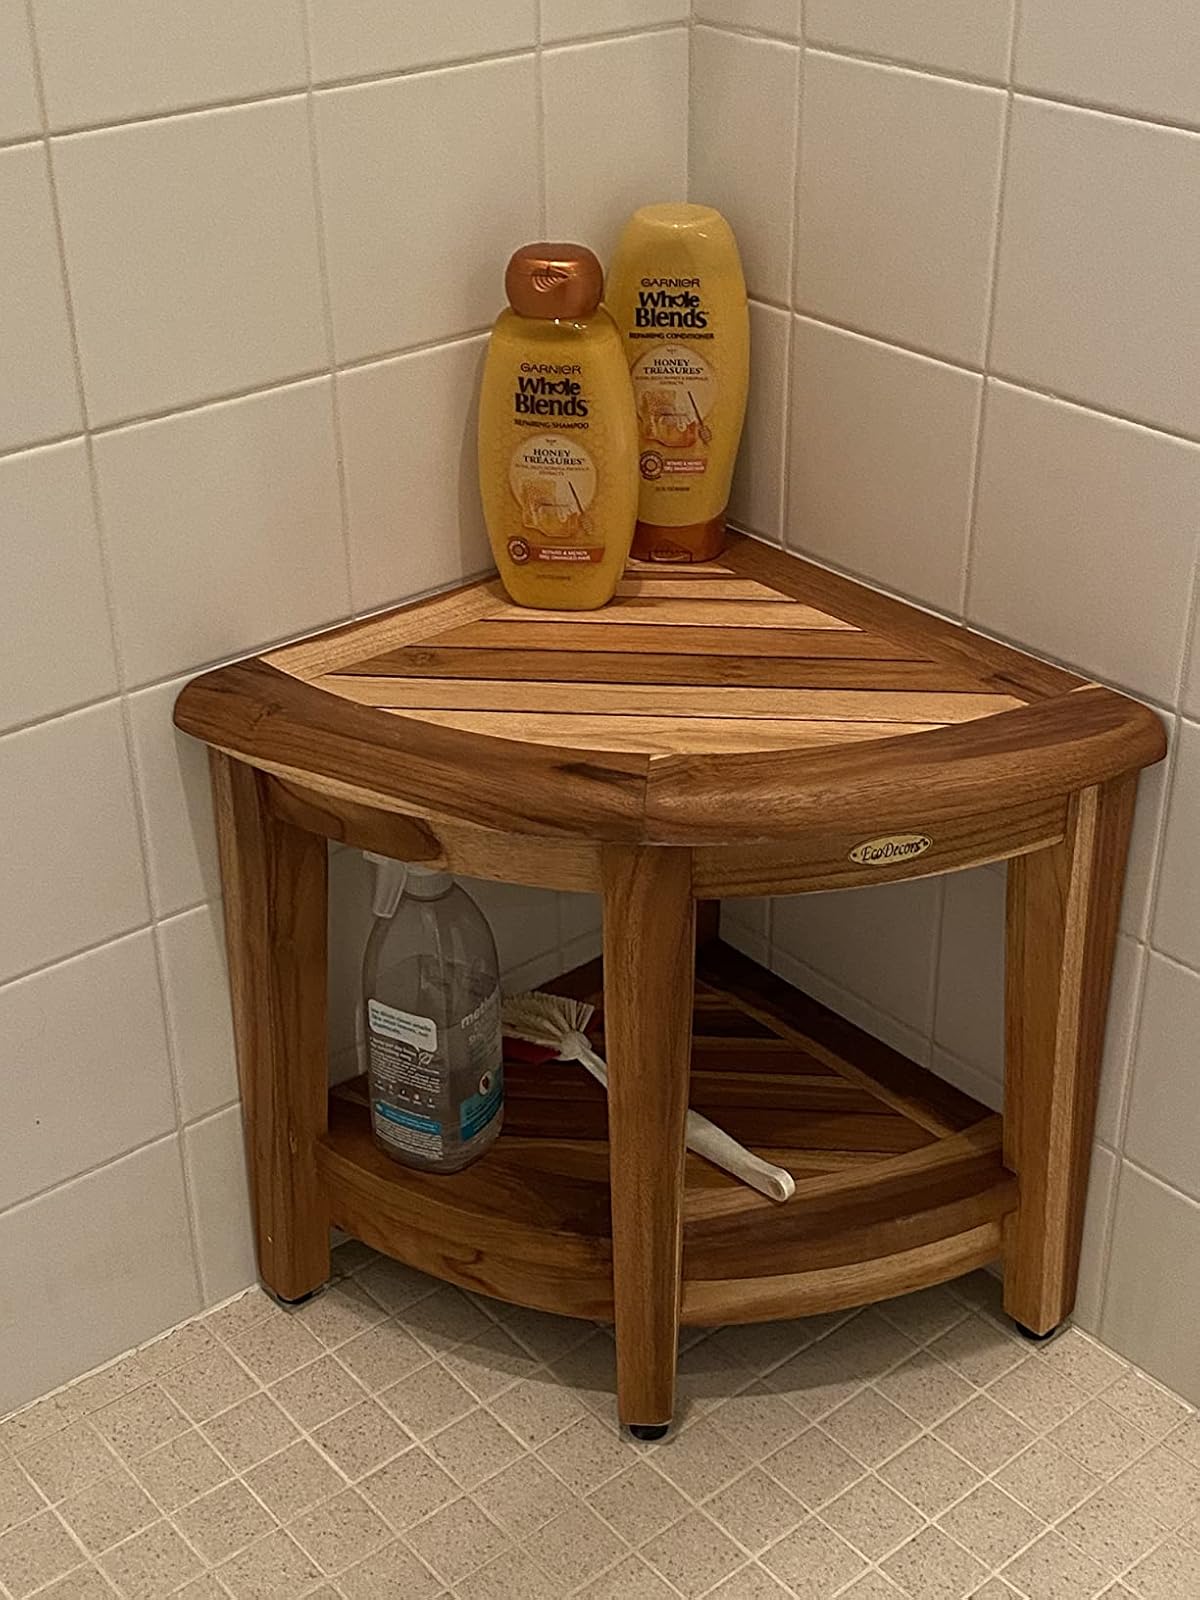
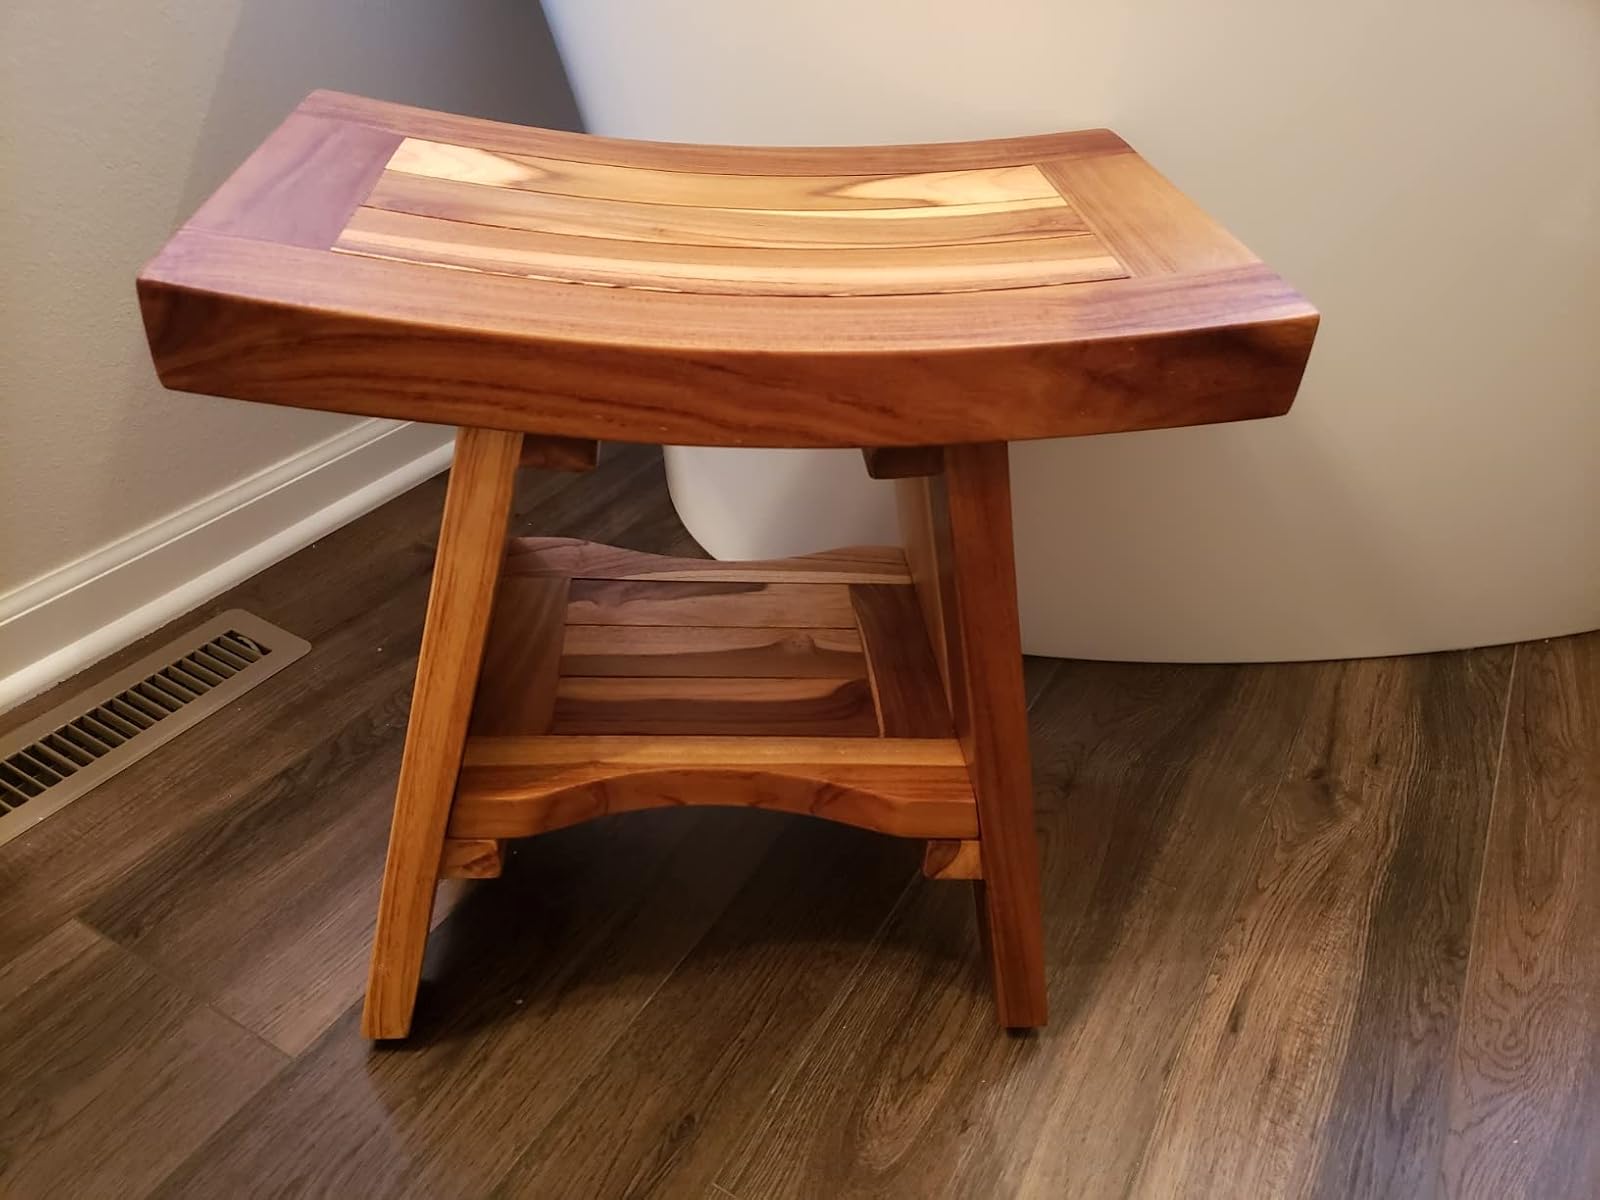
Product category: stool
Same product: no